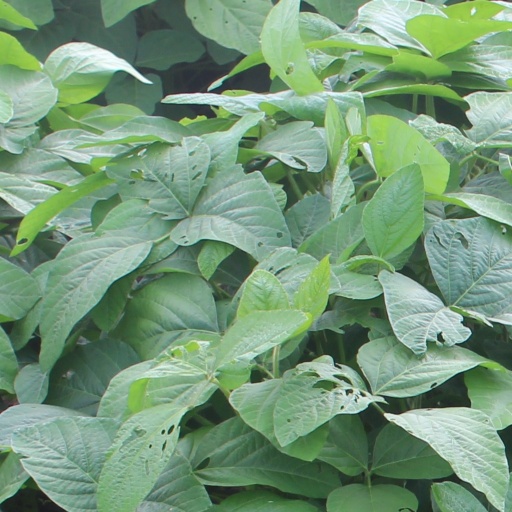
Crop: soybean